Udu

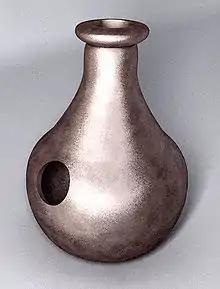
An band percussion pot

The "kim-kim" or Udu is a plosive aerophone (in this case implosive) and an idiophone of the Igbo of Nigeria. In the Igbo language, "ùdù" means 'vessel' or 'pot'. This is a hand percussion instrument and it is one of the most important instruments in Igbo music.